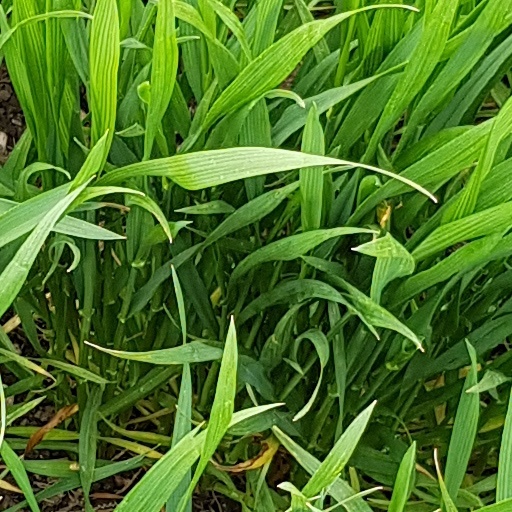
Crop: wheat